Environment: real
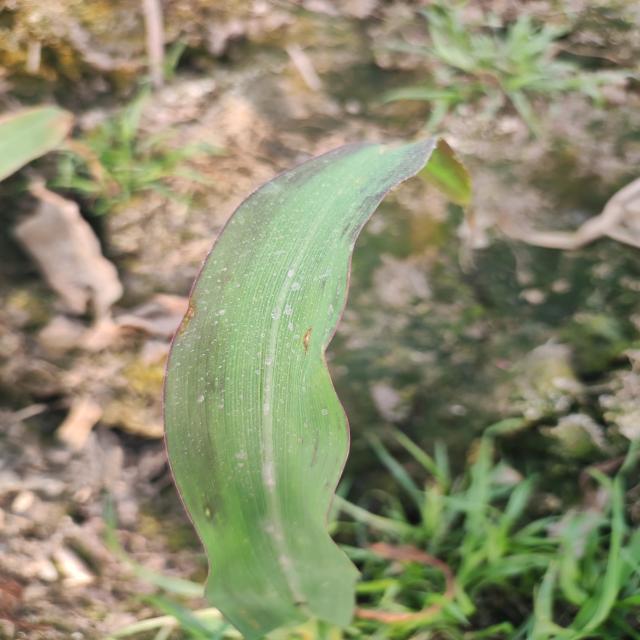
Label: phosphorus_deficiency